Ona Batlle

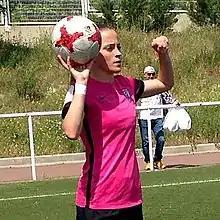
Batlle with Madrid CFF in 2018

Batlle signed to Madrid CFF in July 2017, the club's first signing following their promotion to the Primera División. She made her senior debut during the club's first Primera División match, as a halftime substitute for Laura del Río in a 1–1 draw with Levante. Batlle cemented her place as a starter during the season, playing in 28 of the 30 league matches including 26 starts as Madrid CFF ended their first Primera División campaign mid-table in tenth place.